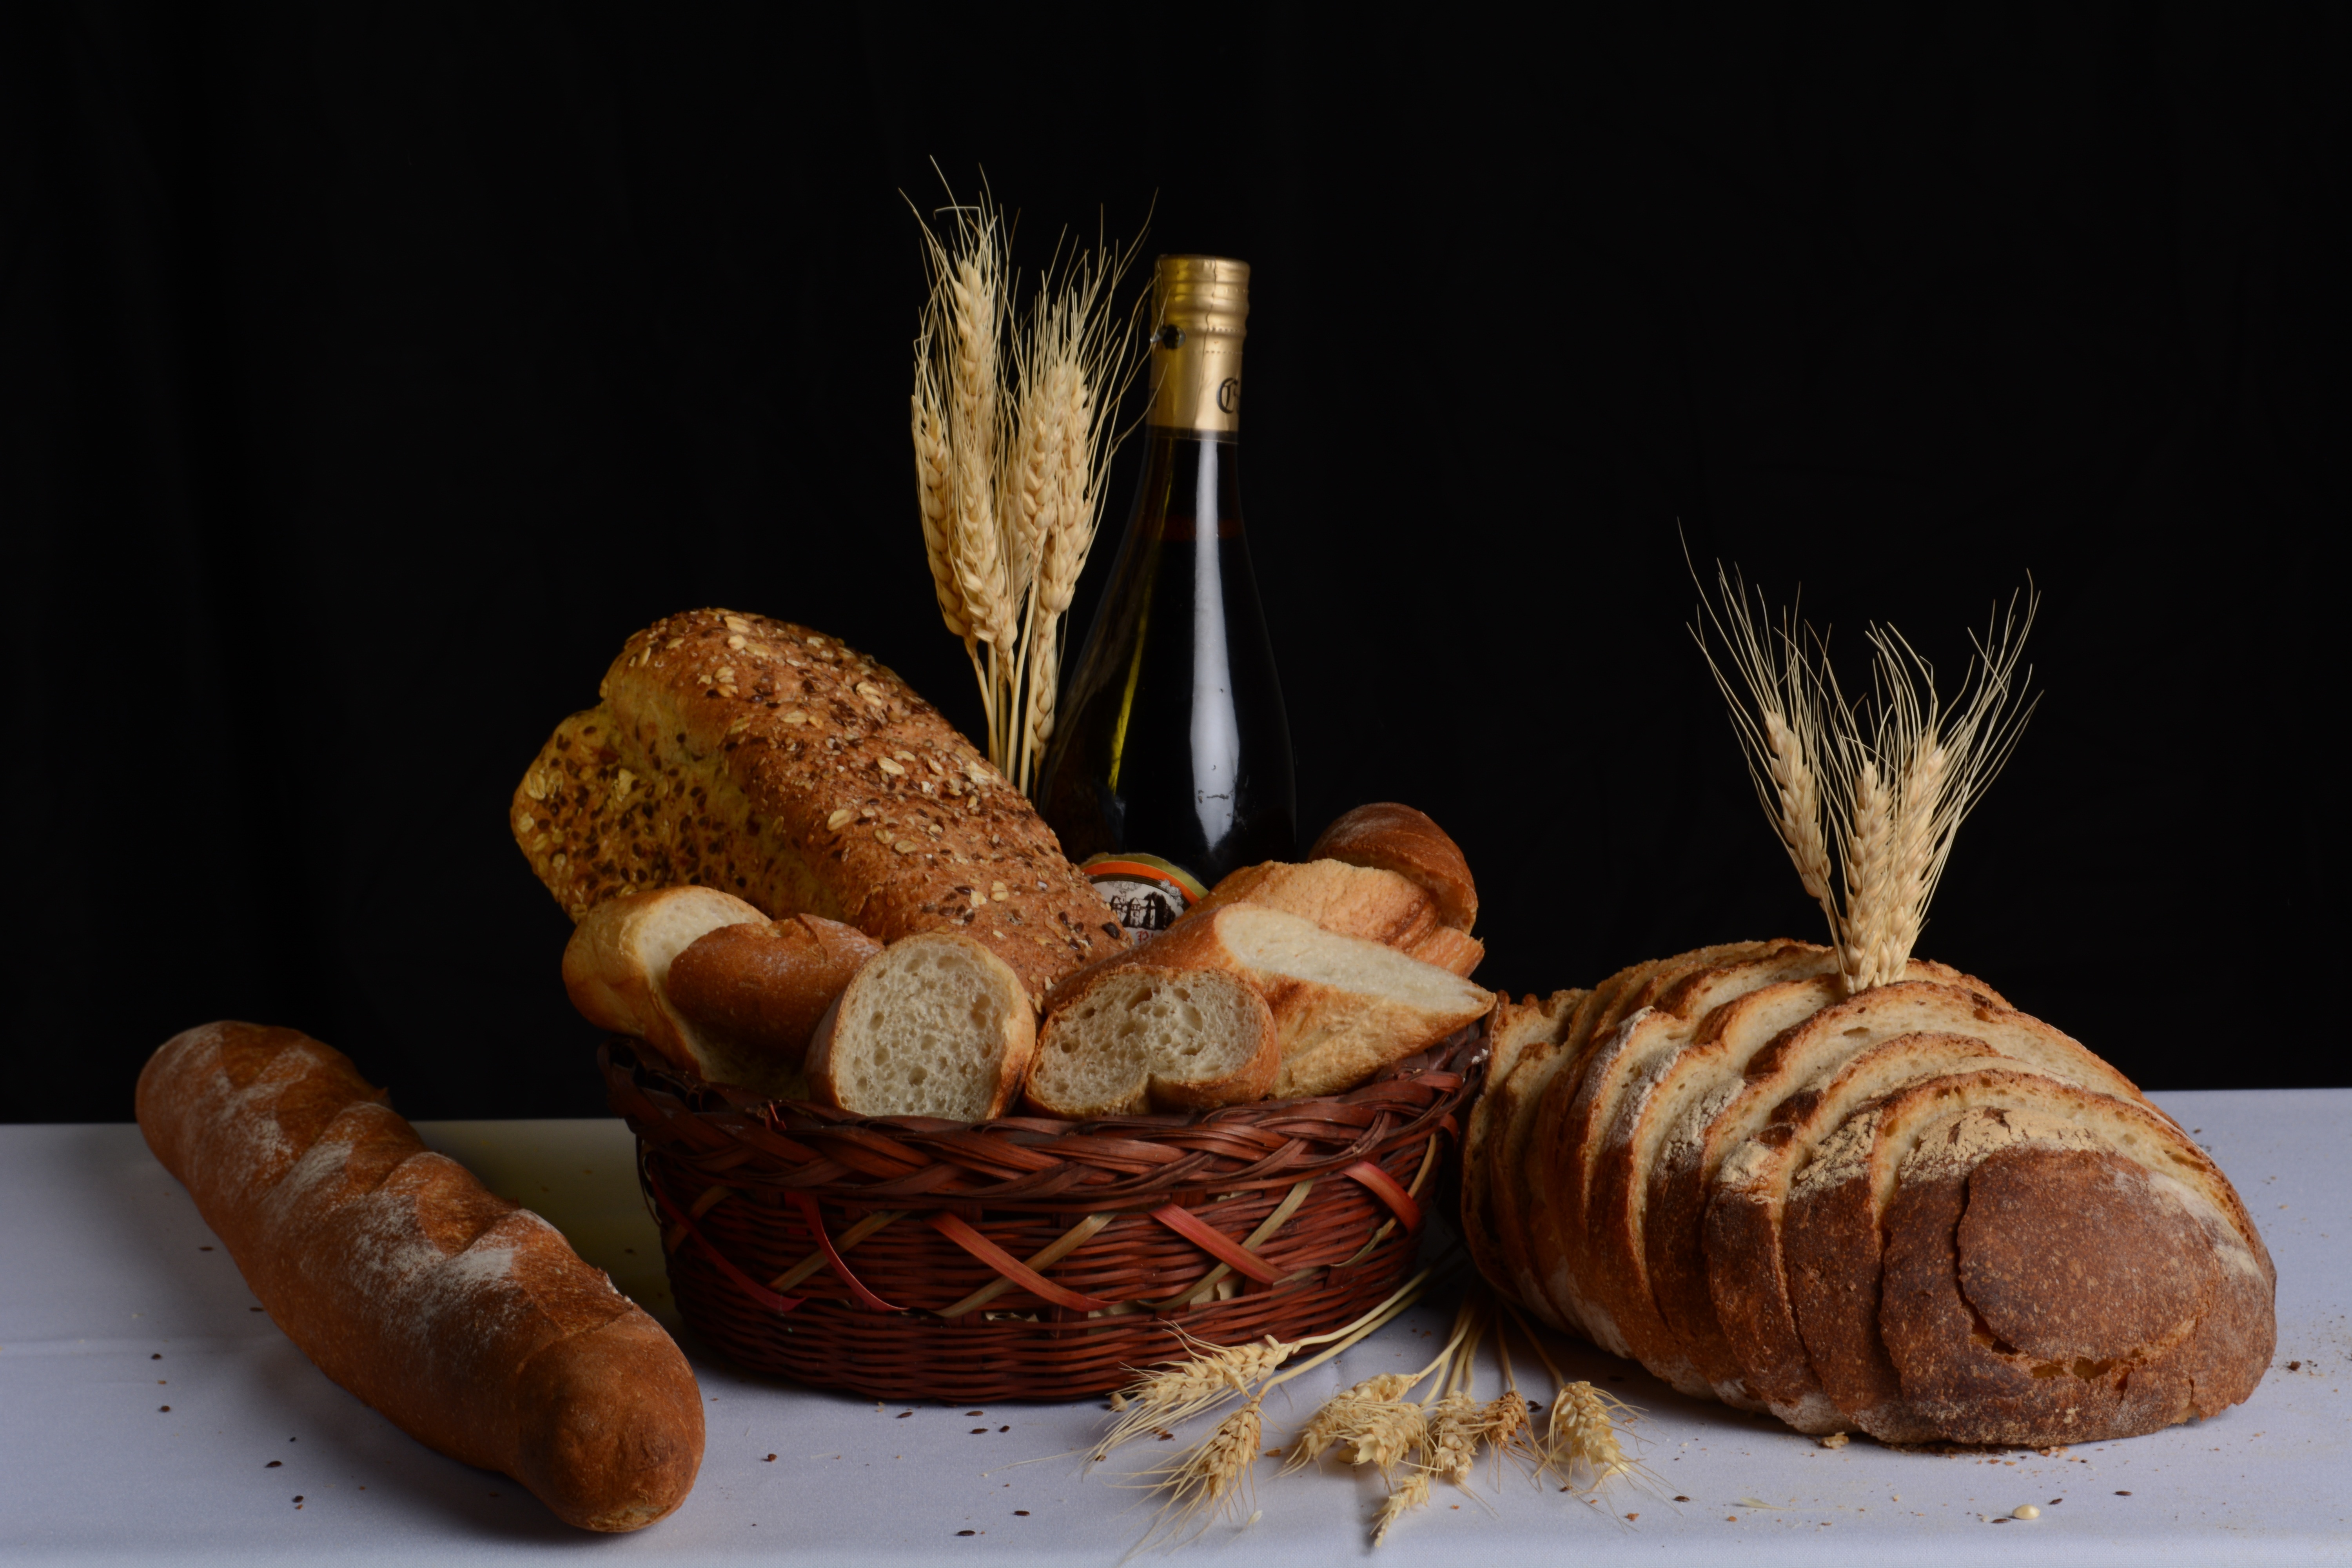
still life photography, still life, painting, food, wood, grass family, produce